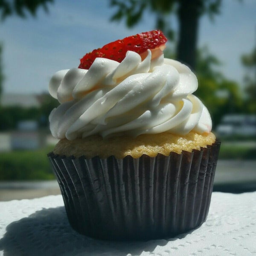
photo taken at supplies by person